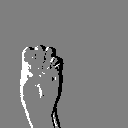
ASL letter: e